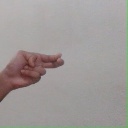
अक्षर: ह